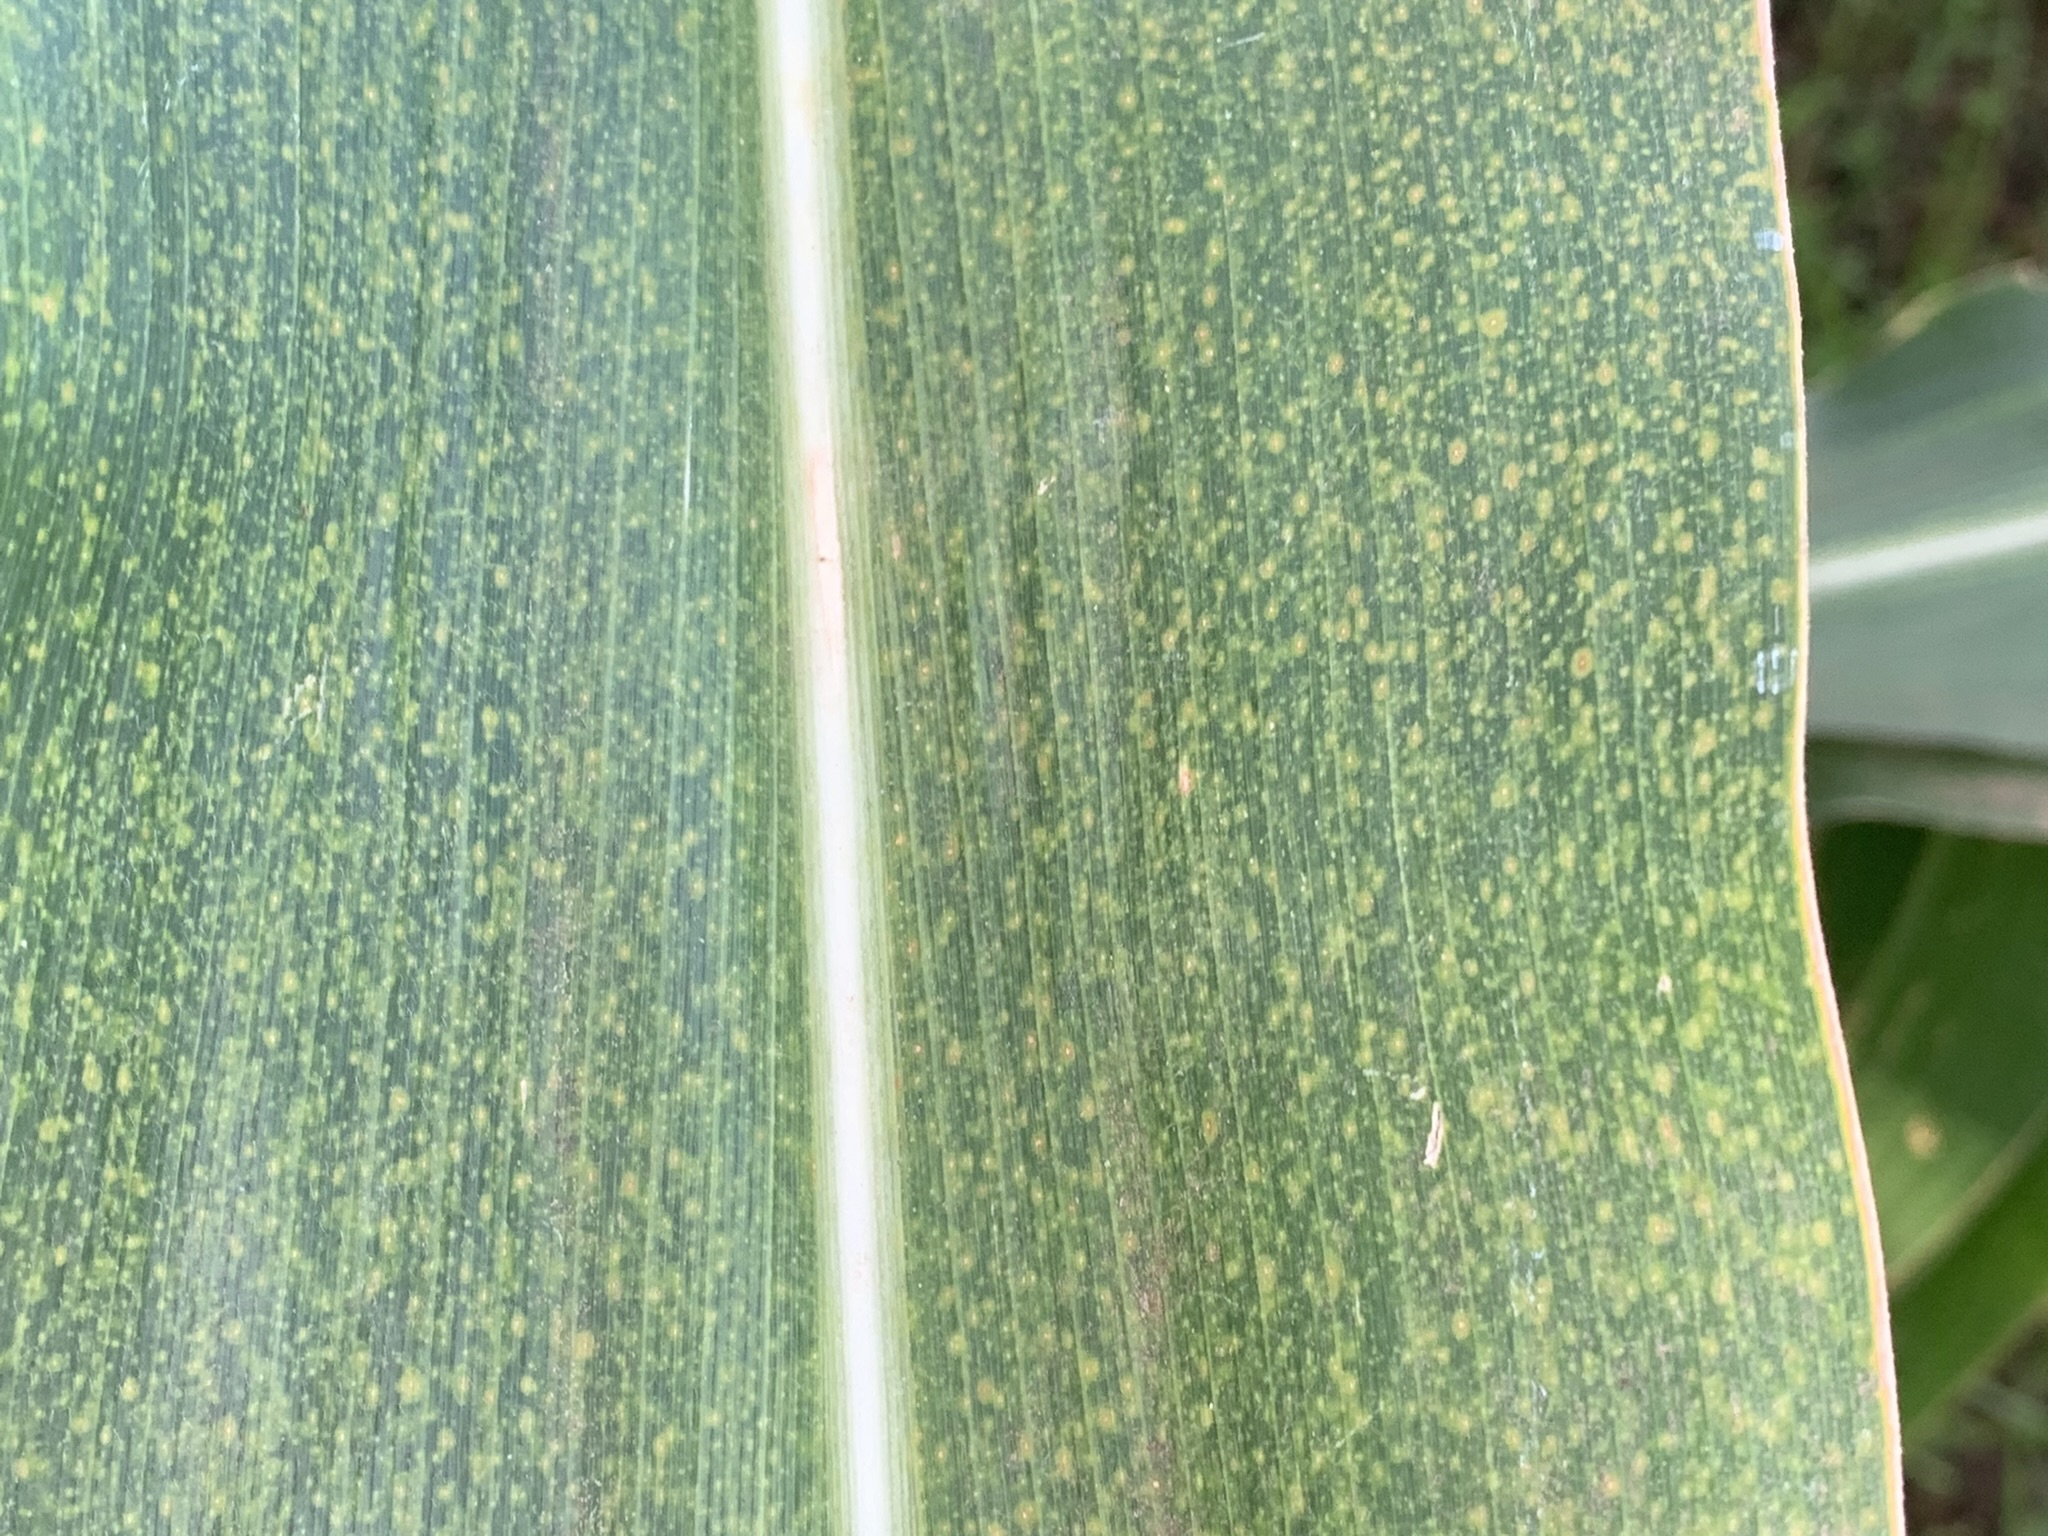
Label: MLN